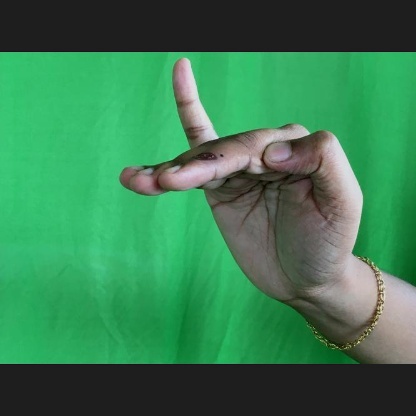
Mudra: Hamsapaksha